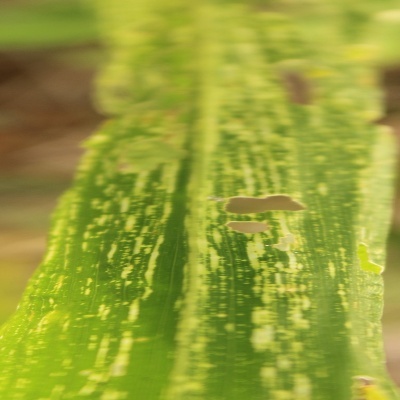
Label: Corn_(Maize)___Maize_Streak_Virus